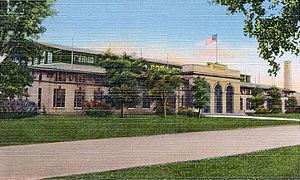
Le Toyota Coliseum, anciennement State Fair Coliseum, est une arène intérieure à Geddes, dans l'État de New York.